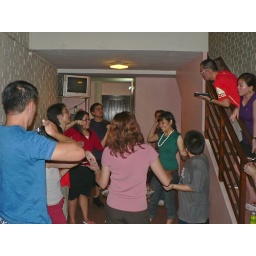
jeremy is the one in red shirt holding a bible. ;D